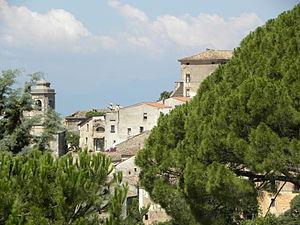
Castrocielo est une commune italienne d'environ 3 900 habitants, située dans la province de Frosinone, dans la région Latium, en Italie centrale.